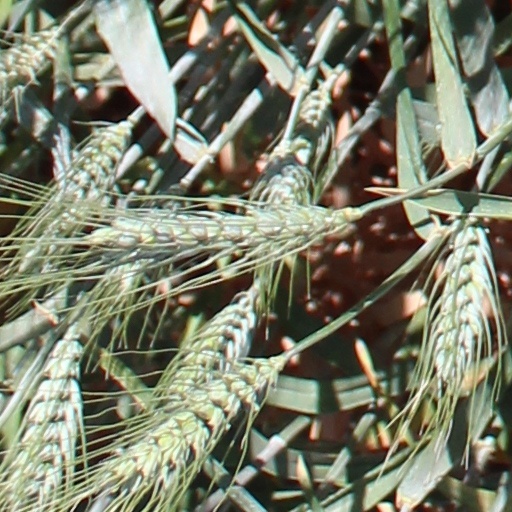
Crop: wheat